Colette Braeckman

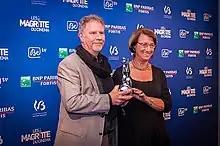
Colette Braeckman and Thierry Michel in 2016

Colette Braeckman is a Belgian journalist, born in Ixelles on April 20, 1946. She is a member of the editorial board of the Belgian French-language newspaper "Le Soir", where she directs news coverage of Africa, particularly Central Africa. She has also been published in reviews and magazines, notably "Le Monde diplomatique" in both its French and English editions.